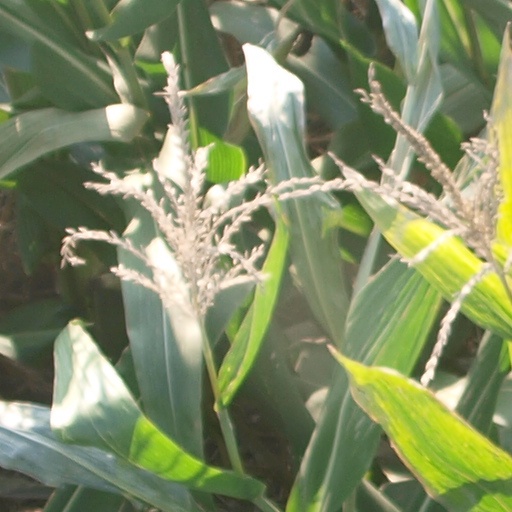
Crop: maize; corn